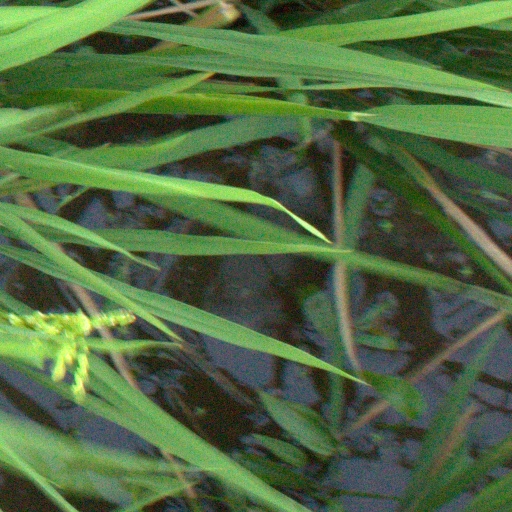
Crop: rice